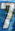
Number: 7